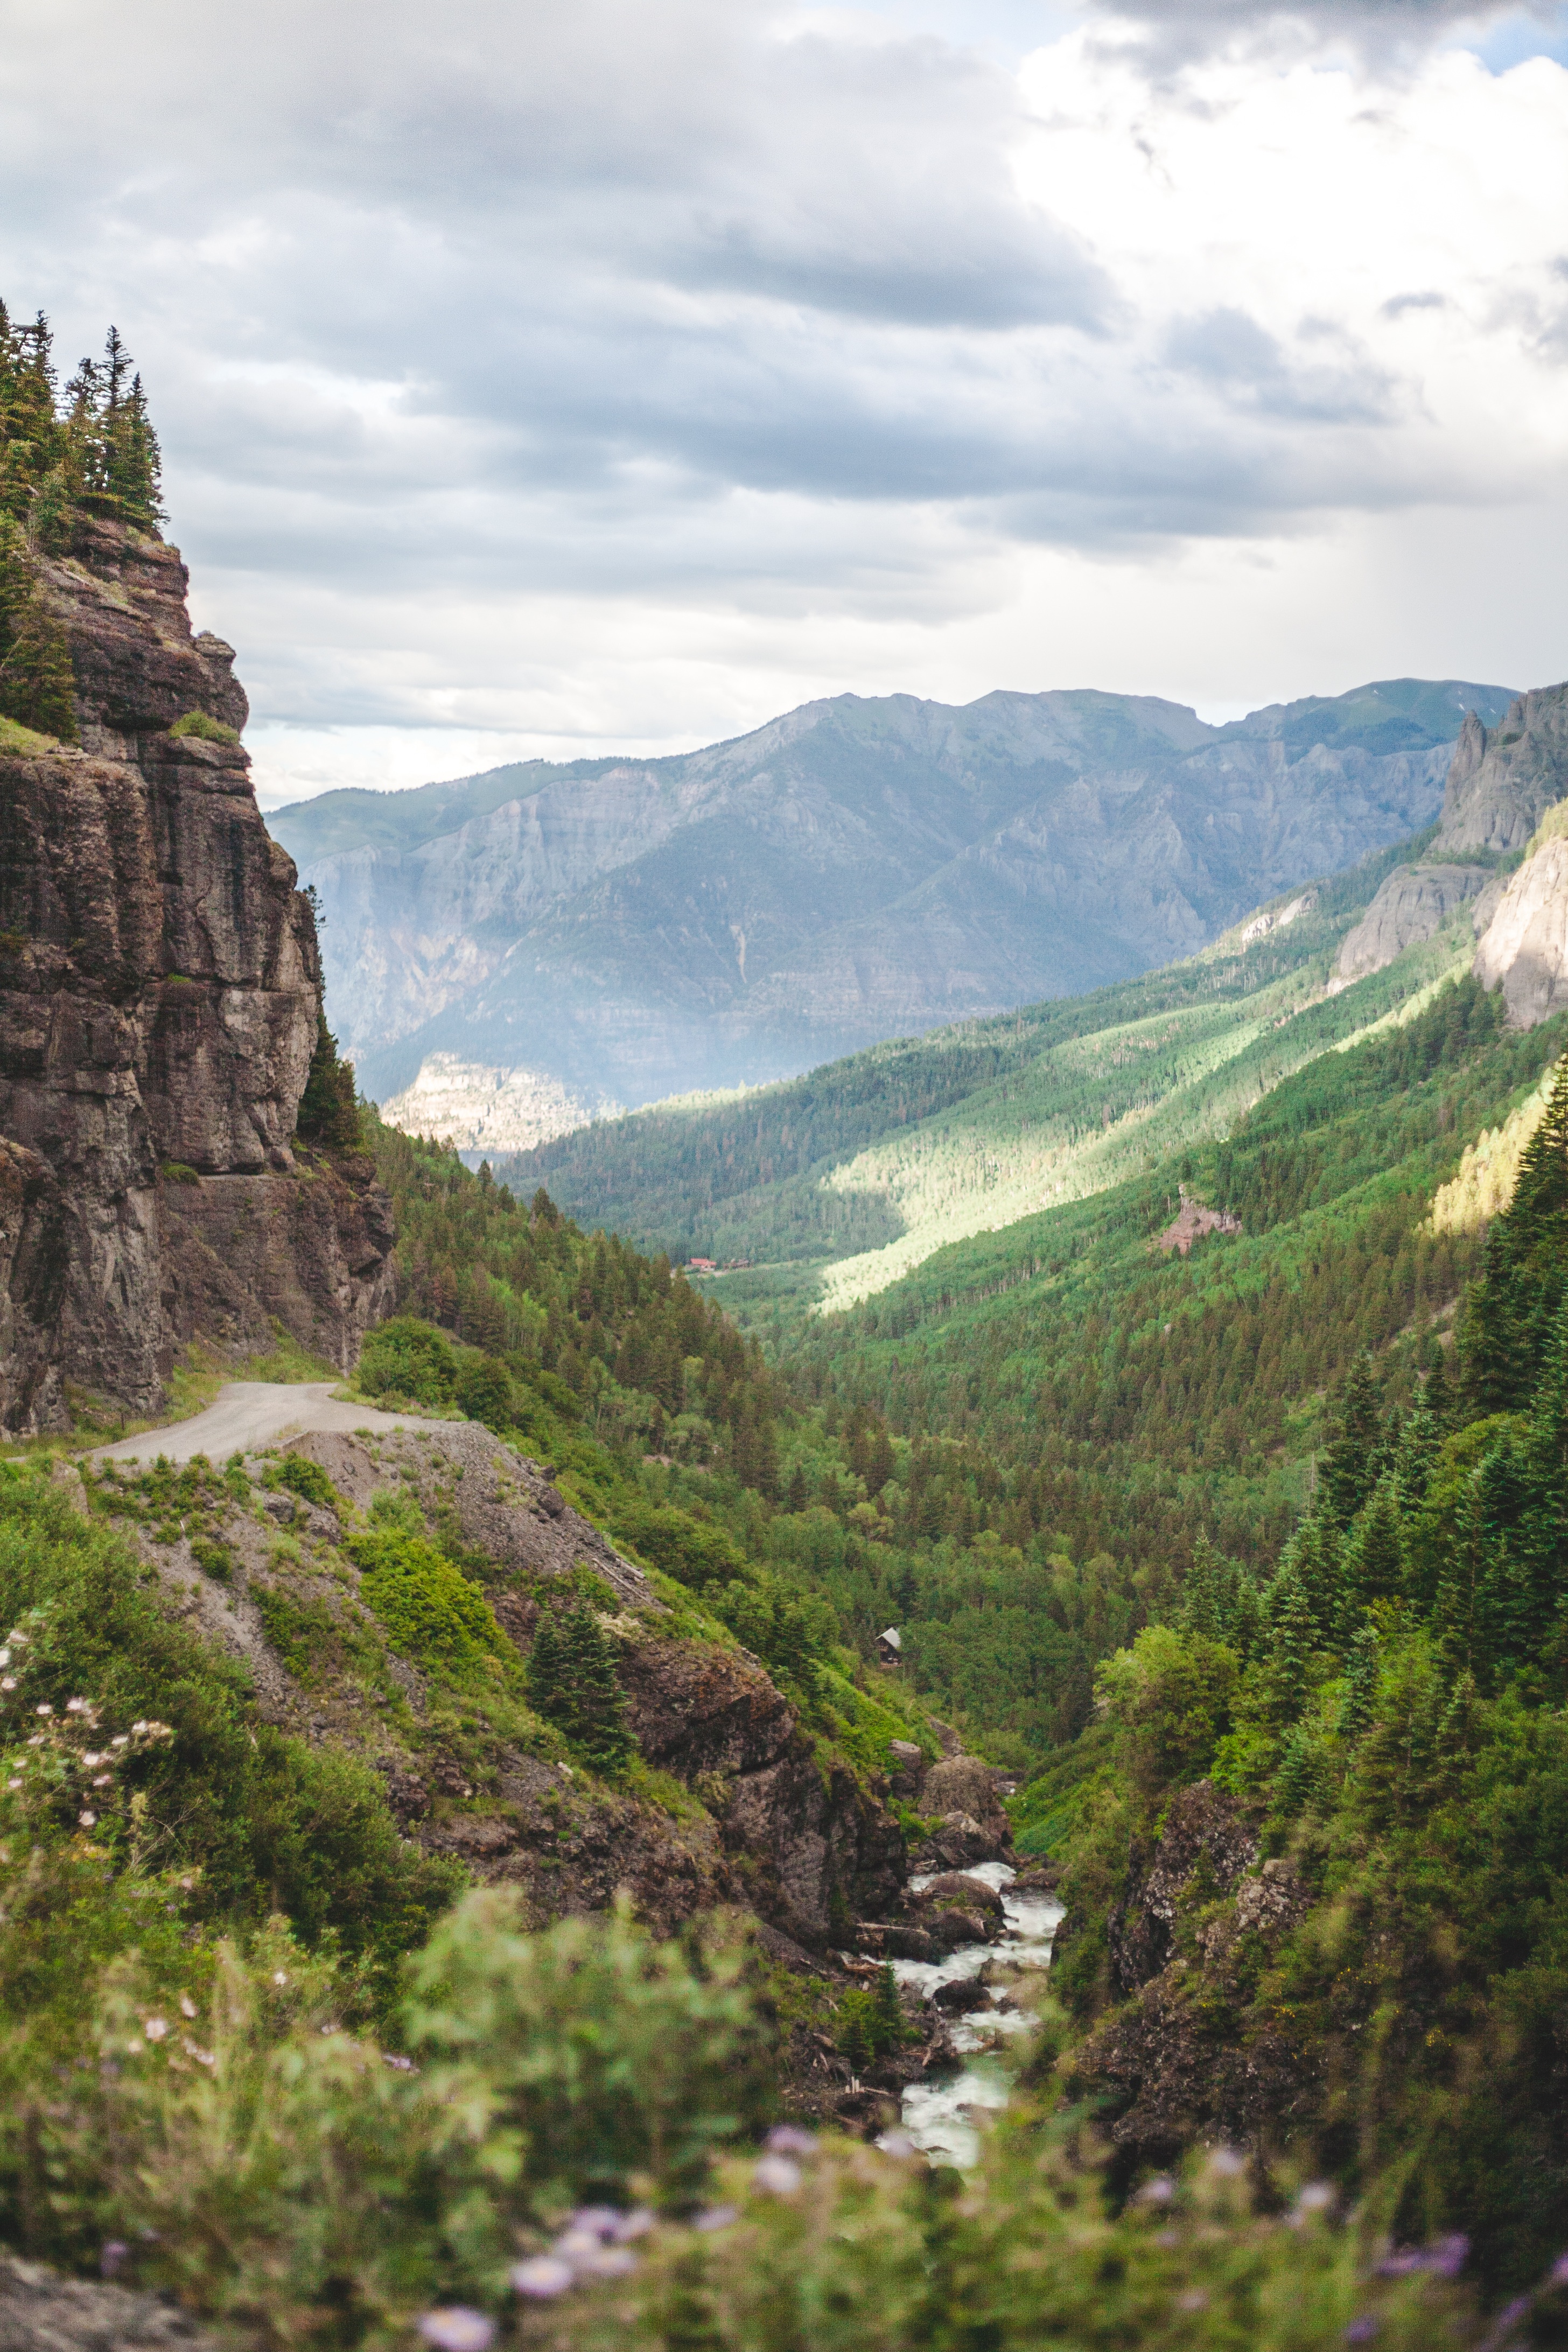
landscape, tree, nature, walking, mountain, cloud, road, flower, adventure, valley, mountain range, stream, fjord, canyon, highland, terrain, national park, alps, plateau, landform, mountain pass, geographical feature, mountainous landforms